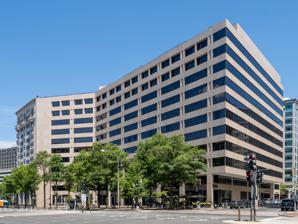
Building: 1201 Pennsylvania Avenue
Country: United States of America
Year built: 1981
Office in D.C., United States 1201 Pennsylvania Avenue General information Type Office Location Washington, D.C. , United States Completed 1981 Owner Sentinel Real Estate Height Roof 160 feet (49 m) Technical details Floor count 13 Design and construction Architect(s) Skidmore, Owings & Merrill LLP 1201 Pennsylvania Avenue is a highrise skyscraper office building in Washington, D.C. , on Pennsylvania Avenue . The building is 49 m (160 ft) tall and has approximately 13 floors. Its construction ended in 1981. It was designed by Skidmore, Owings & Merrill, LLP . Current tenants include FiscalNote . See also List of tallest buildings in Washington, D.C. References